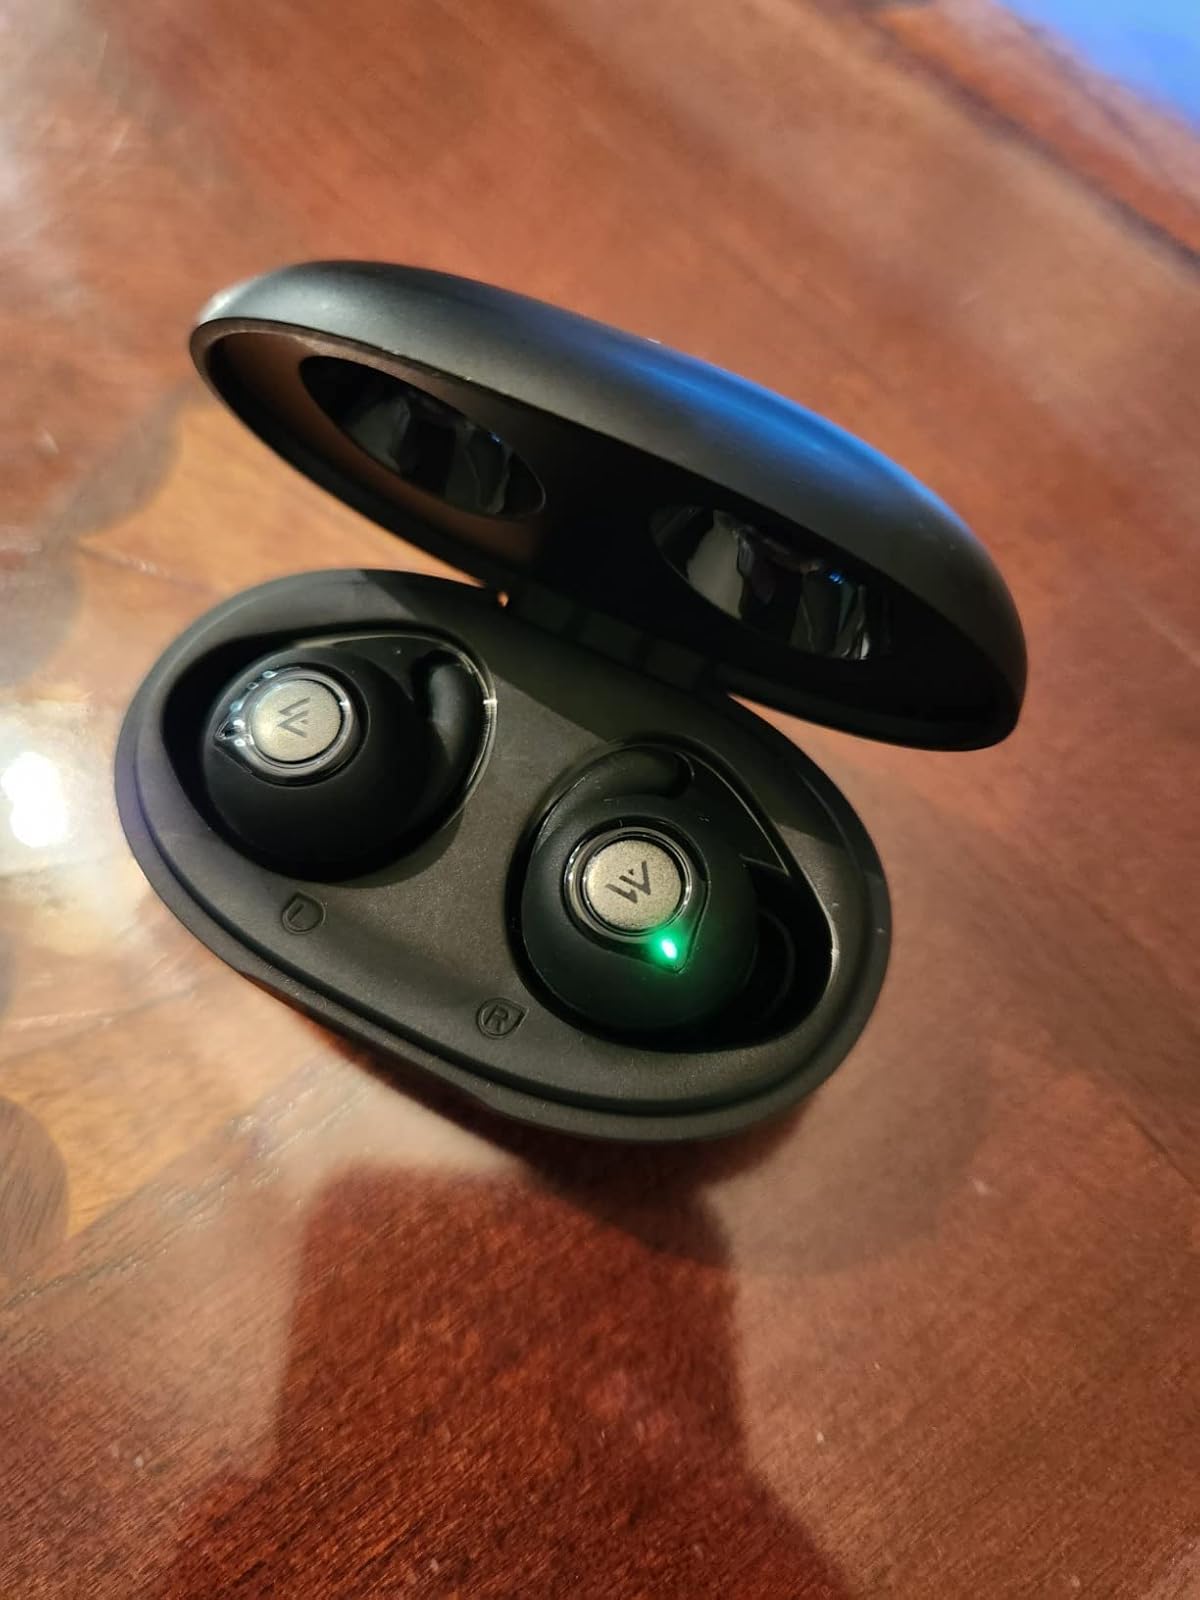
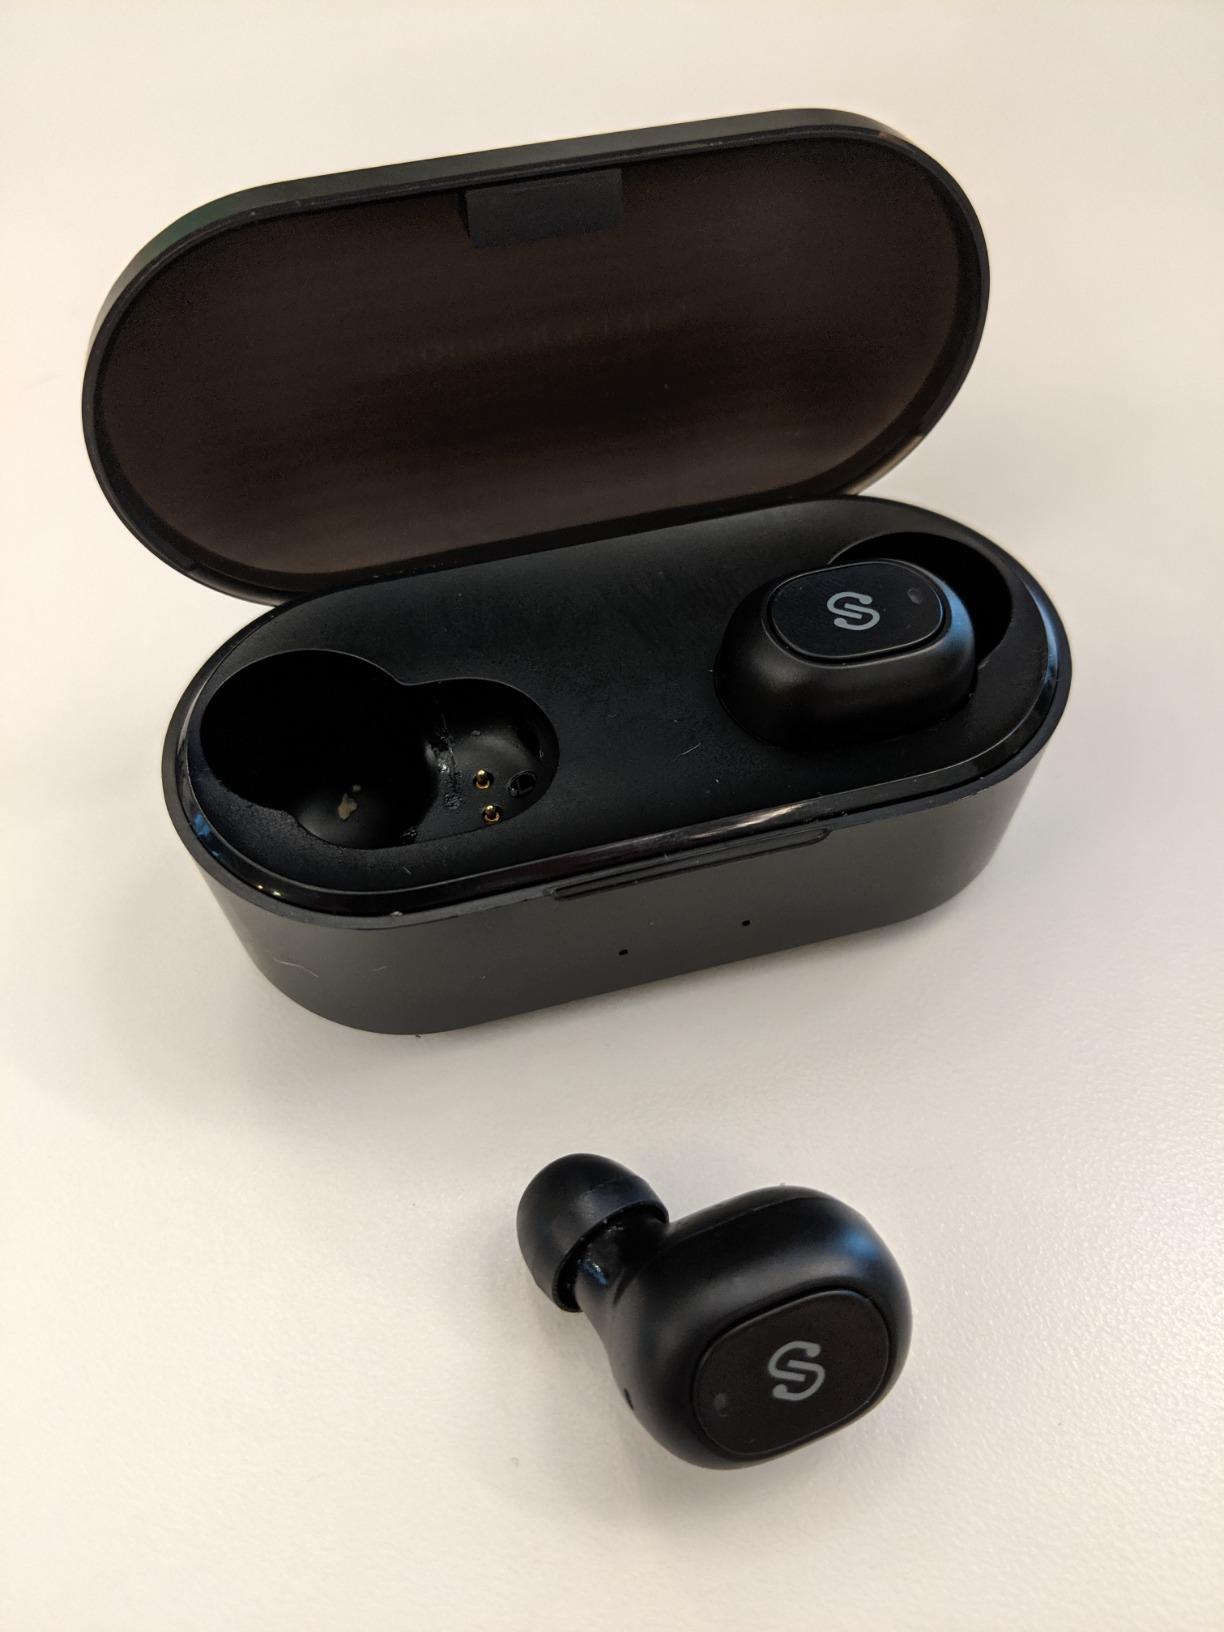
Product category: earbuds
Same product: no